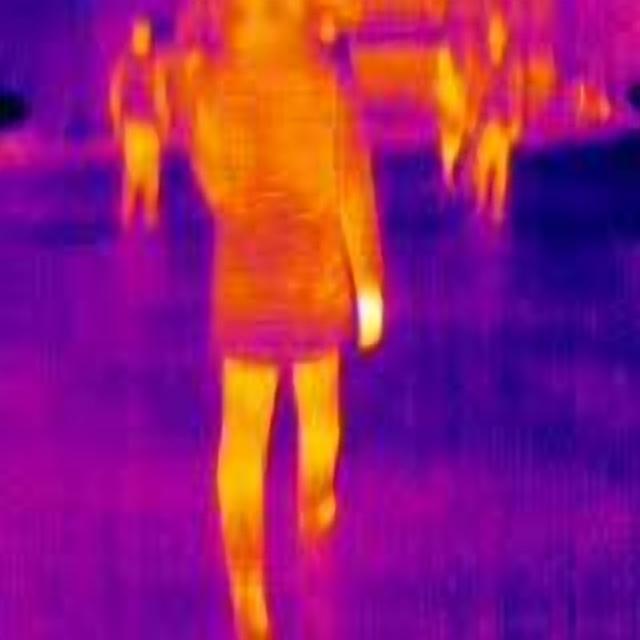
Detected objects:
label: person
label: person
label: person
label: person